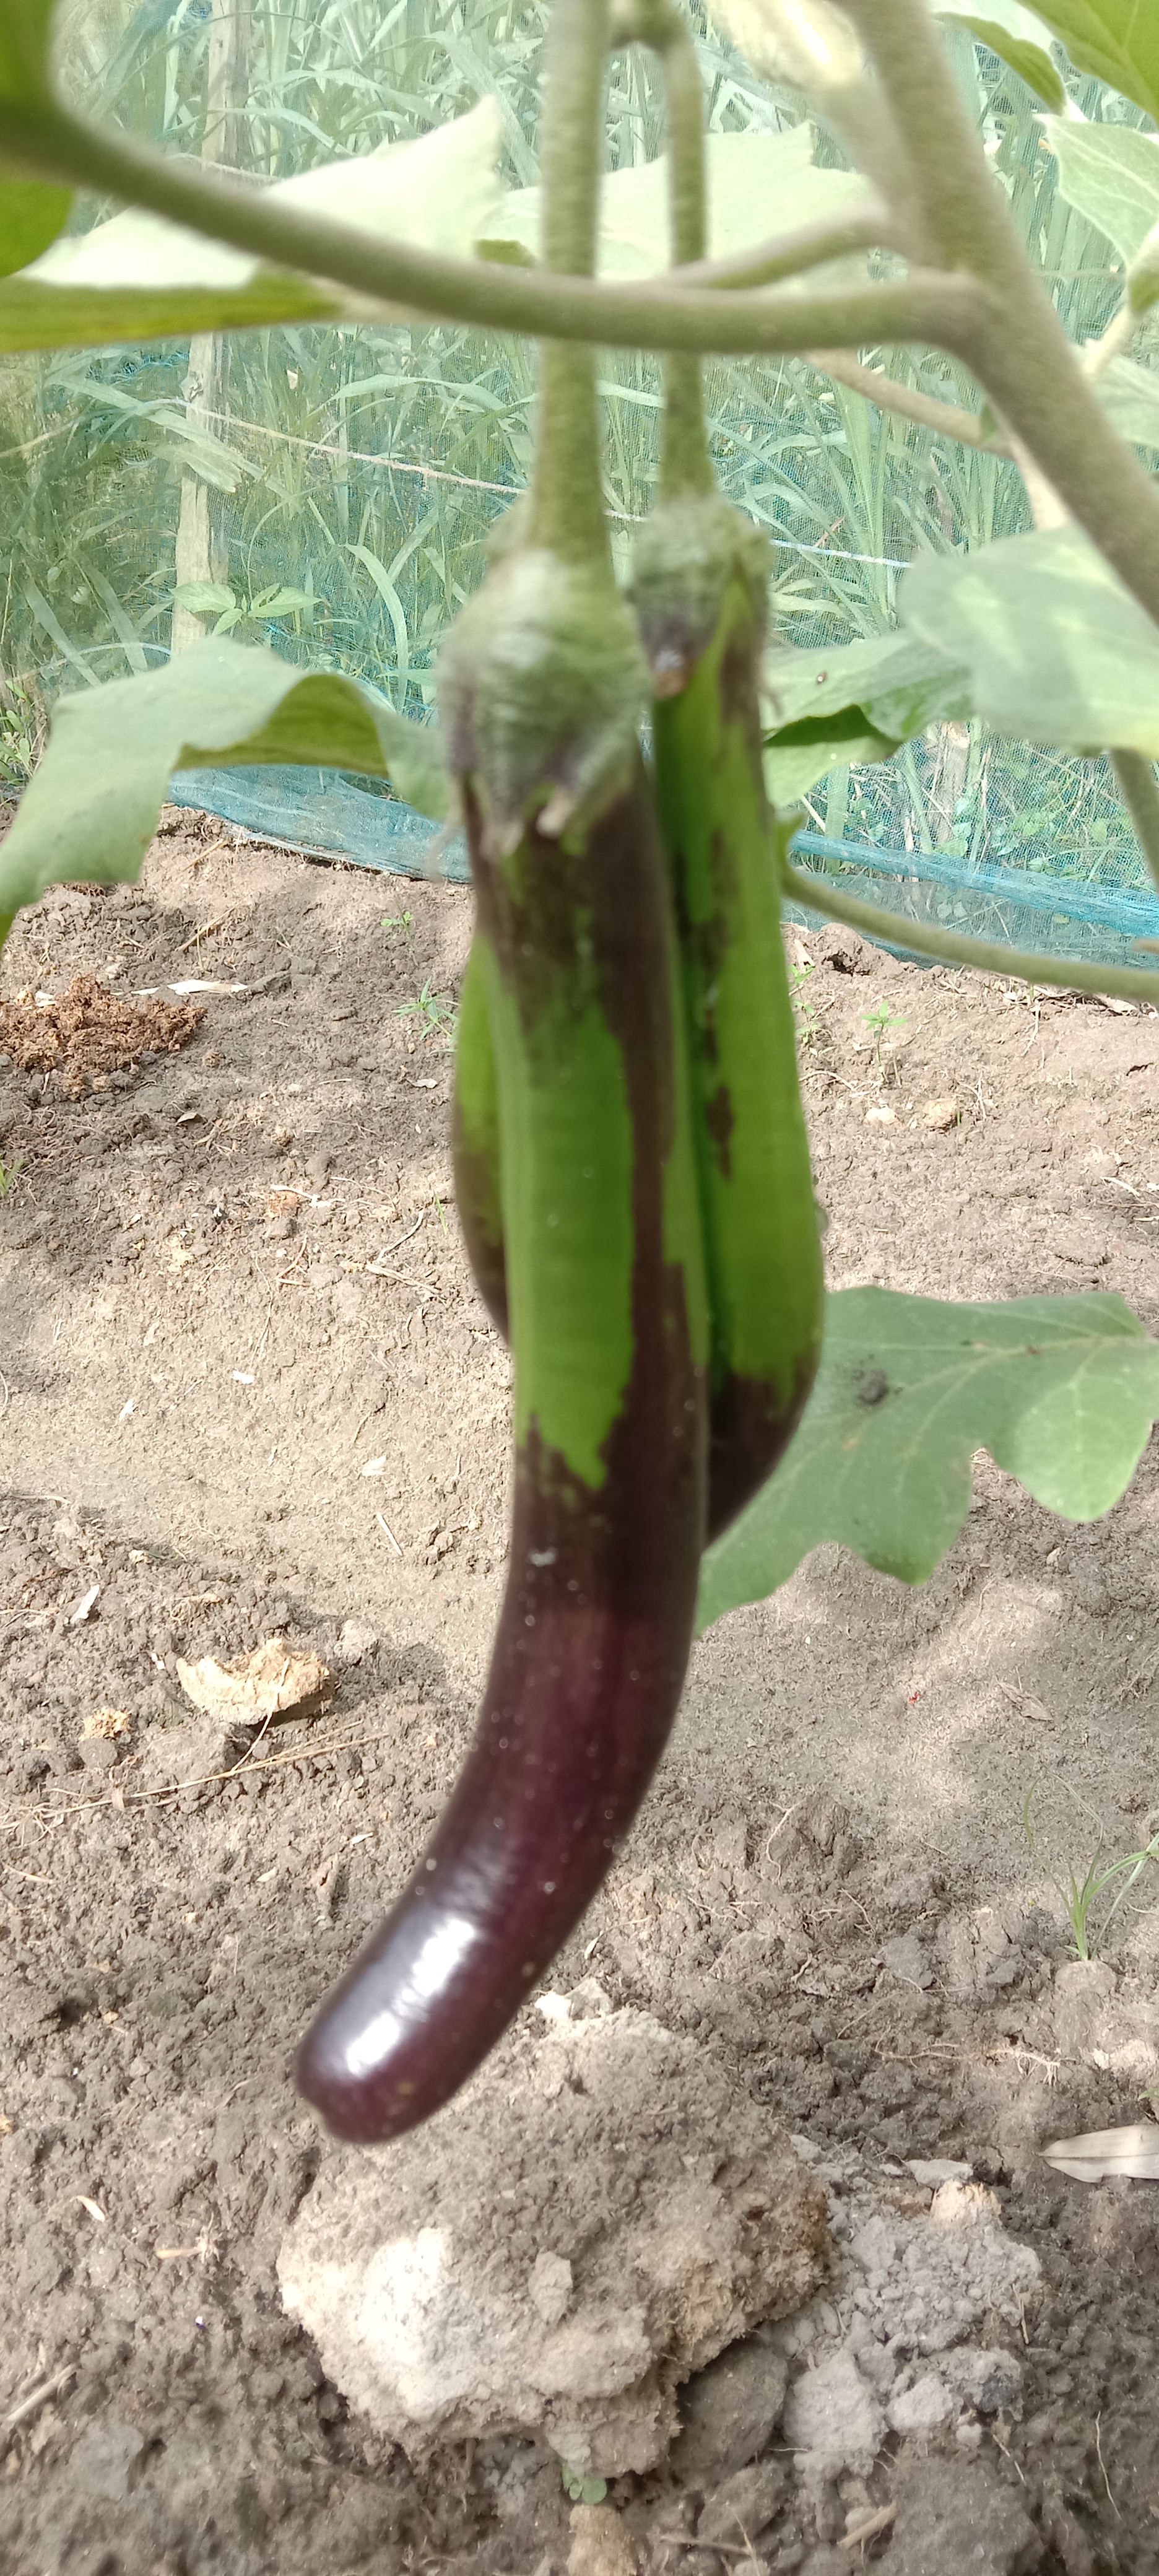
Label: Healty Brinjal